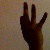
The image shows a hand gesture representing the number 9 in Indian Sign Language.